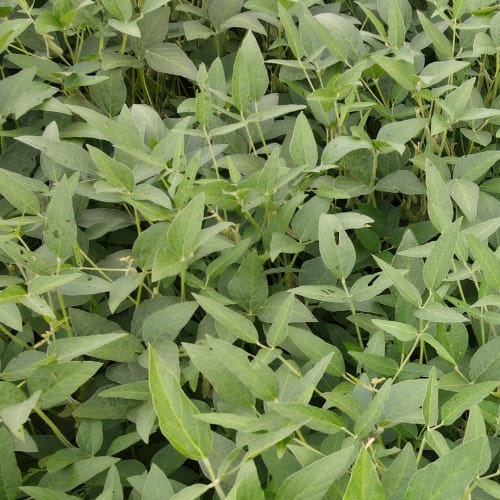
Label: Caterpillar